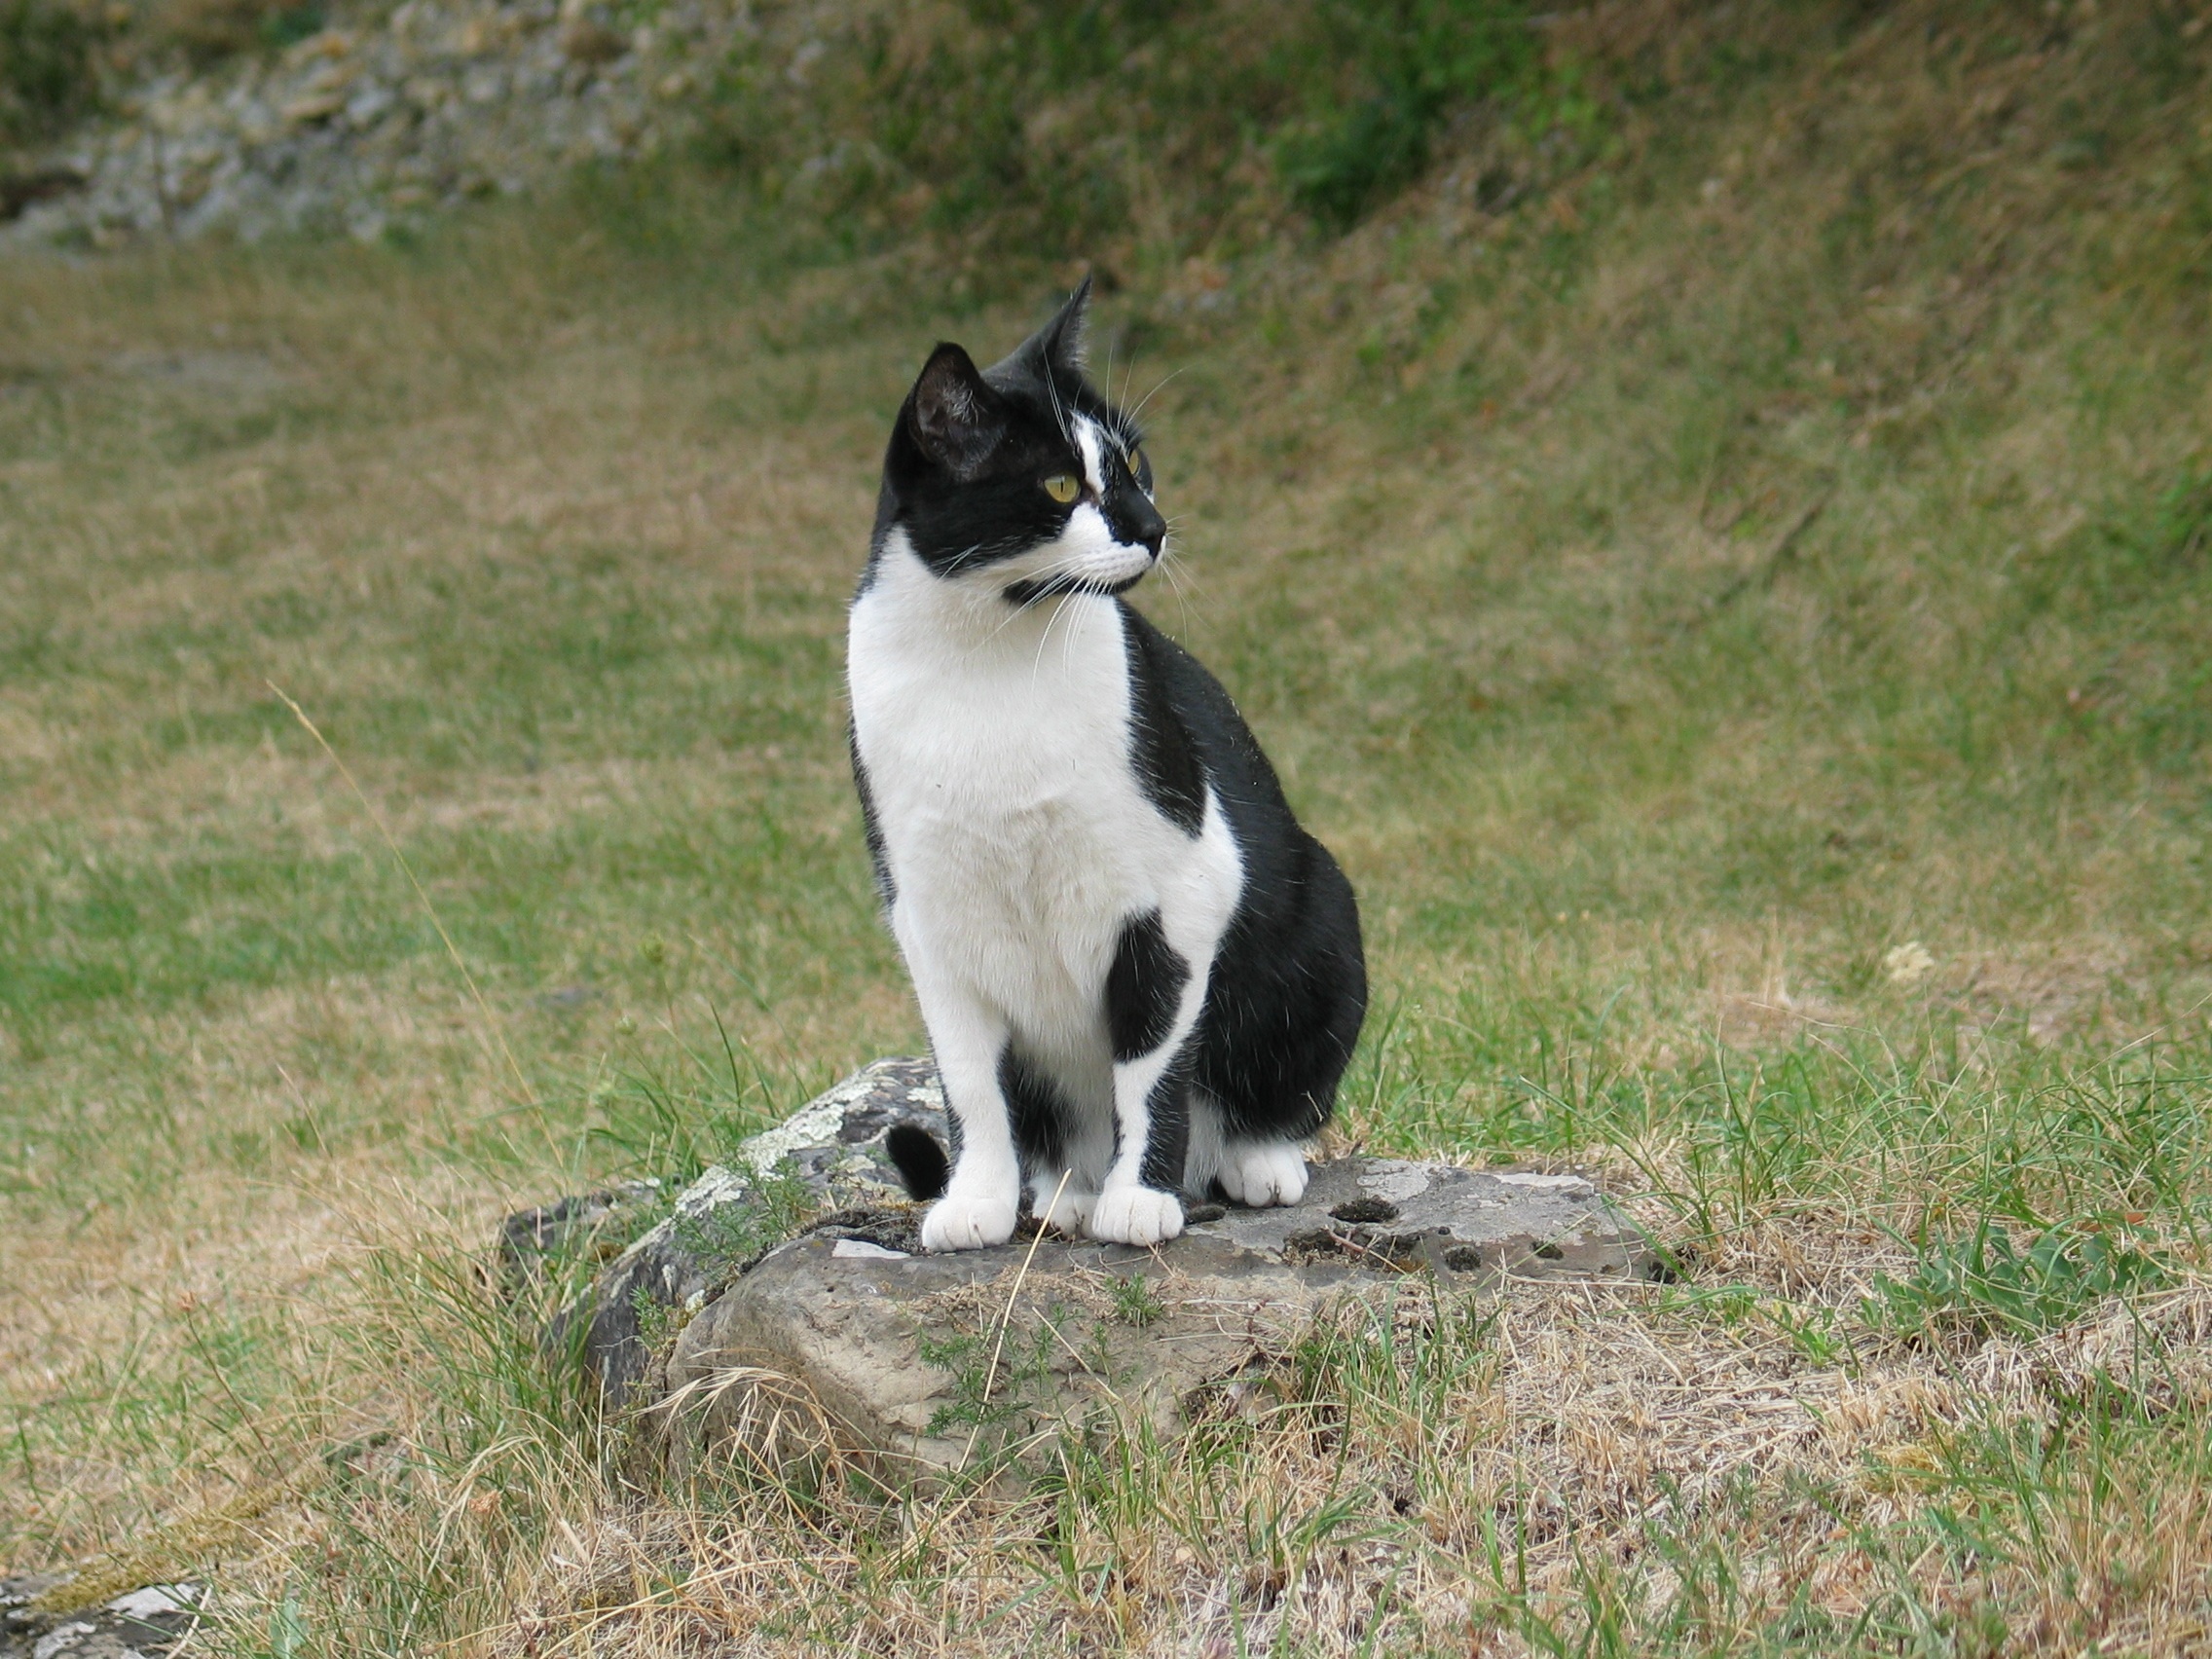
white, dog, animal, pet, cat, mammal, black, fauna, vertebrate, spot, karelian bear dog, dog like mammal, small to medium sized cats, cat like mammal, dog breed group